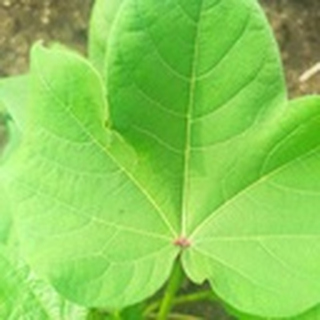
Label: healthy_cotton